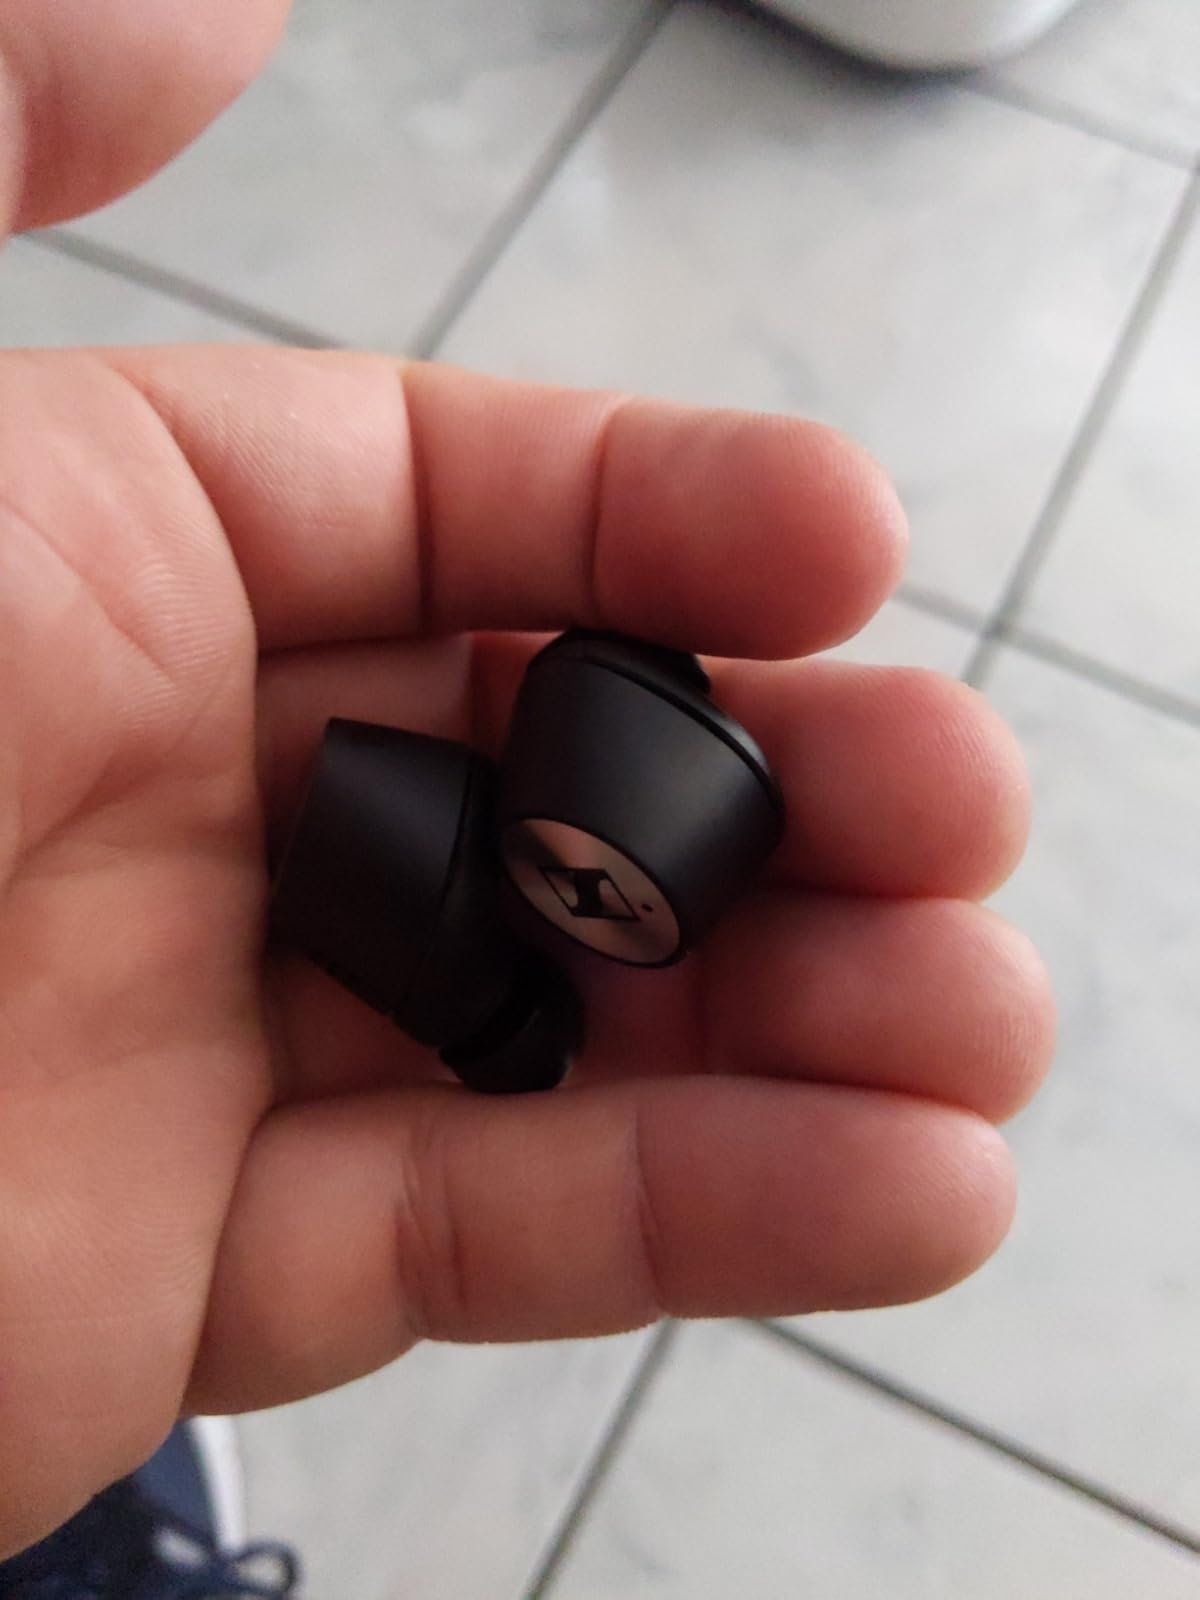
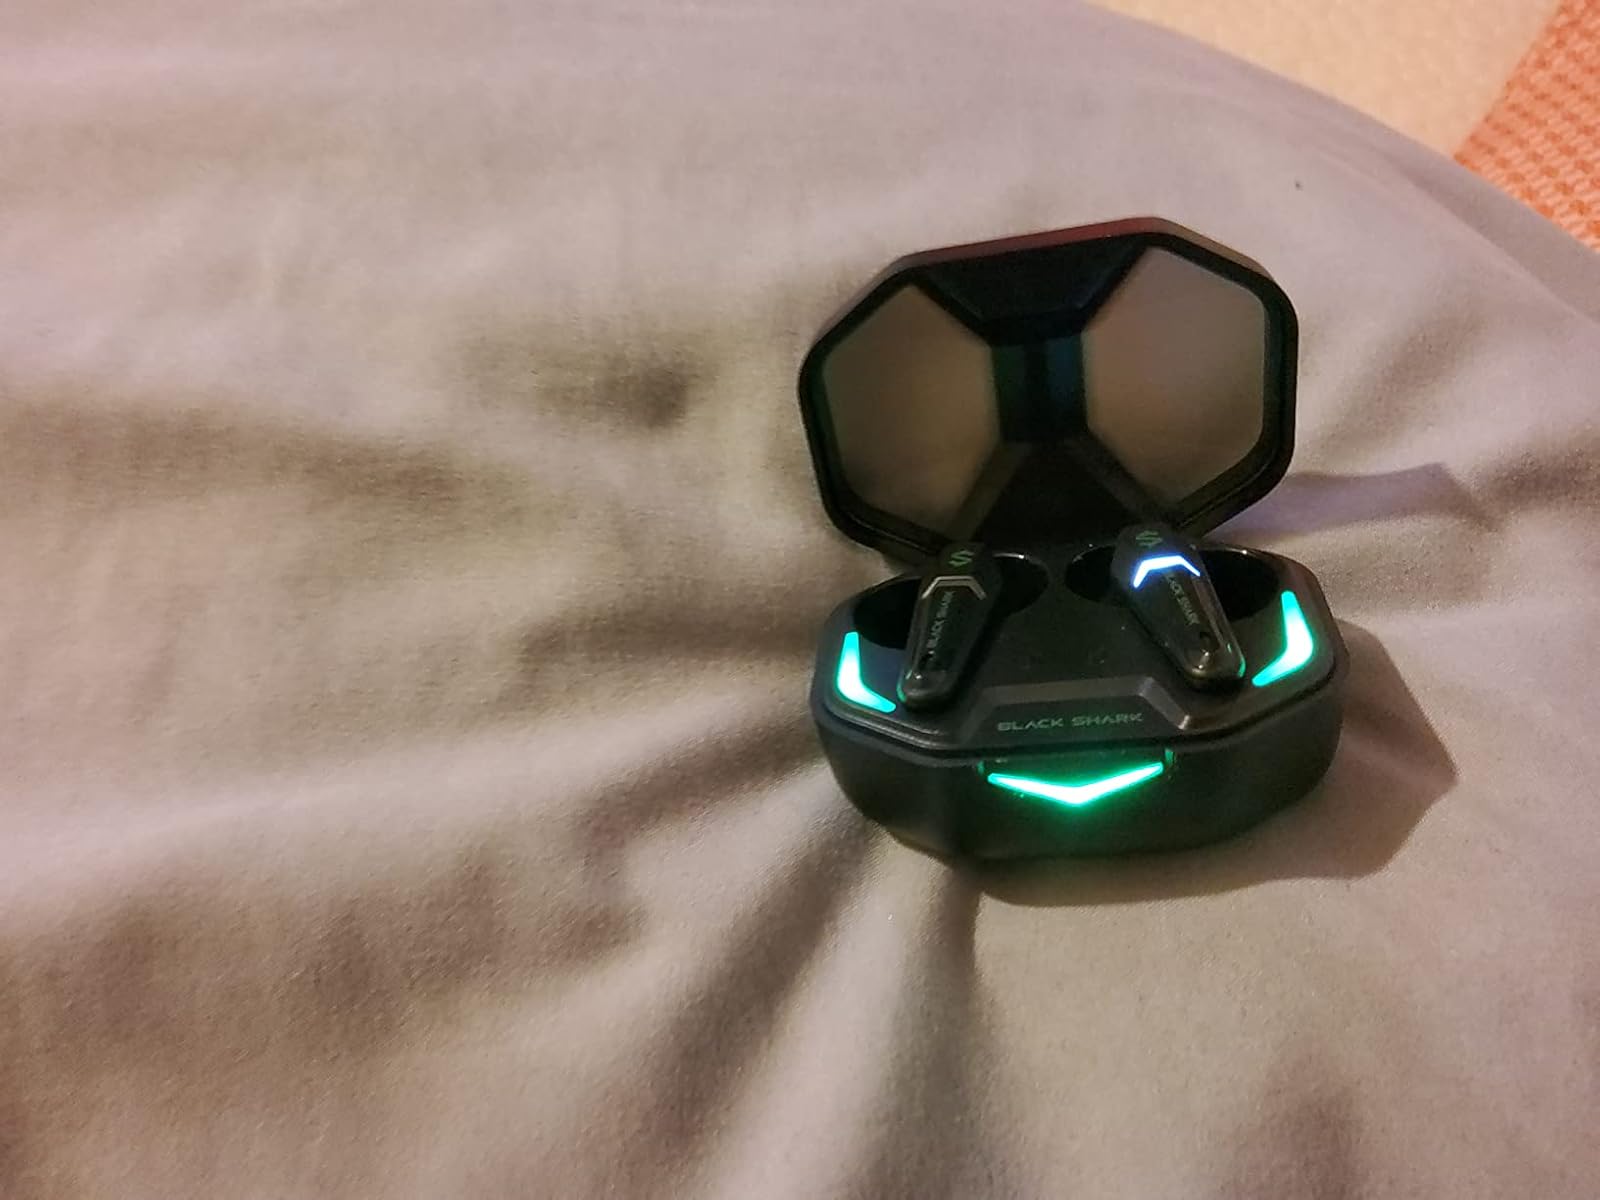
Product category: earbuds
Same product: no